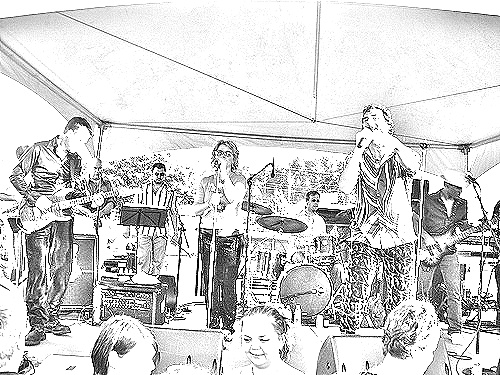
Portrait style: Sketch Portrait